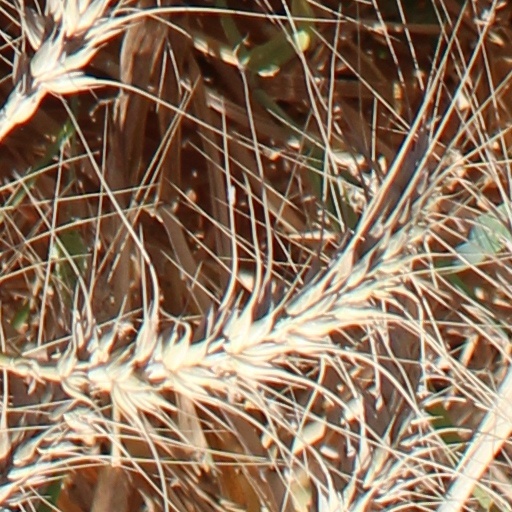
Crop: wheat